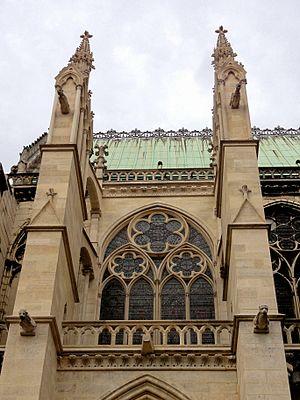
Fenêtre haute de la première travée complète de la nef, au sud.